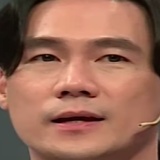
ca sĩ Khánh Phương